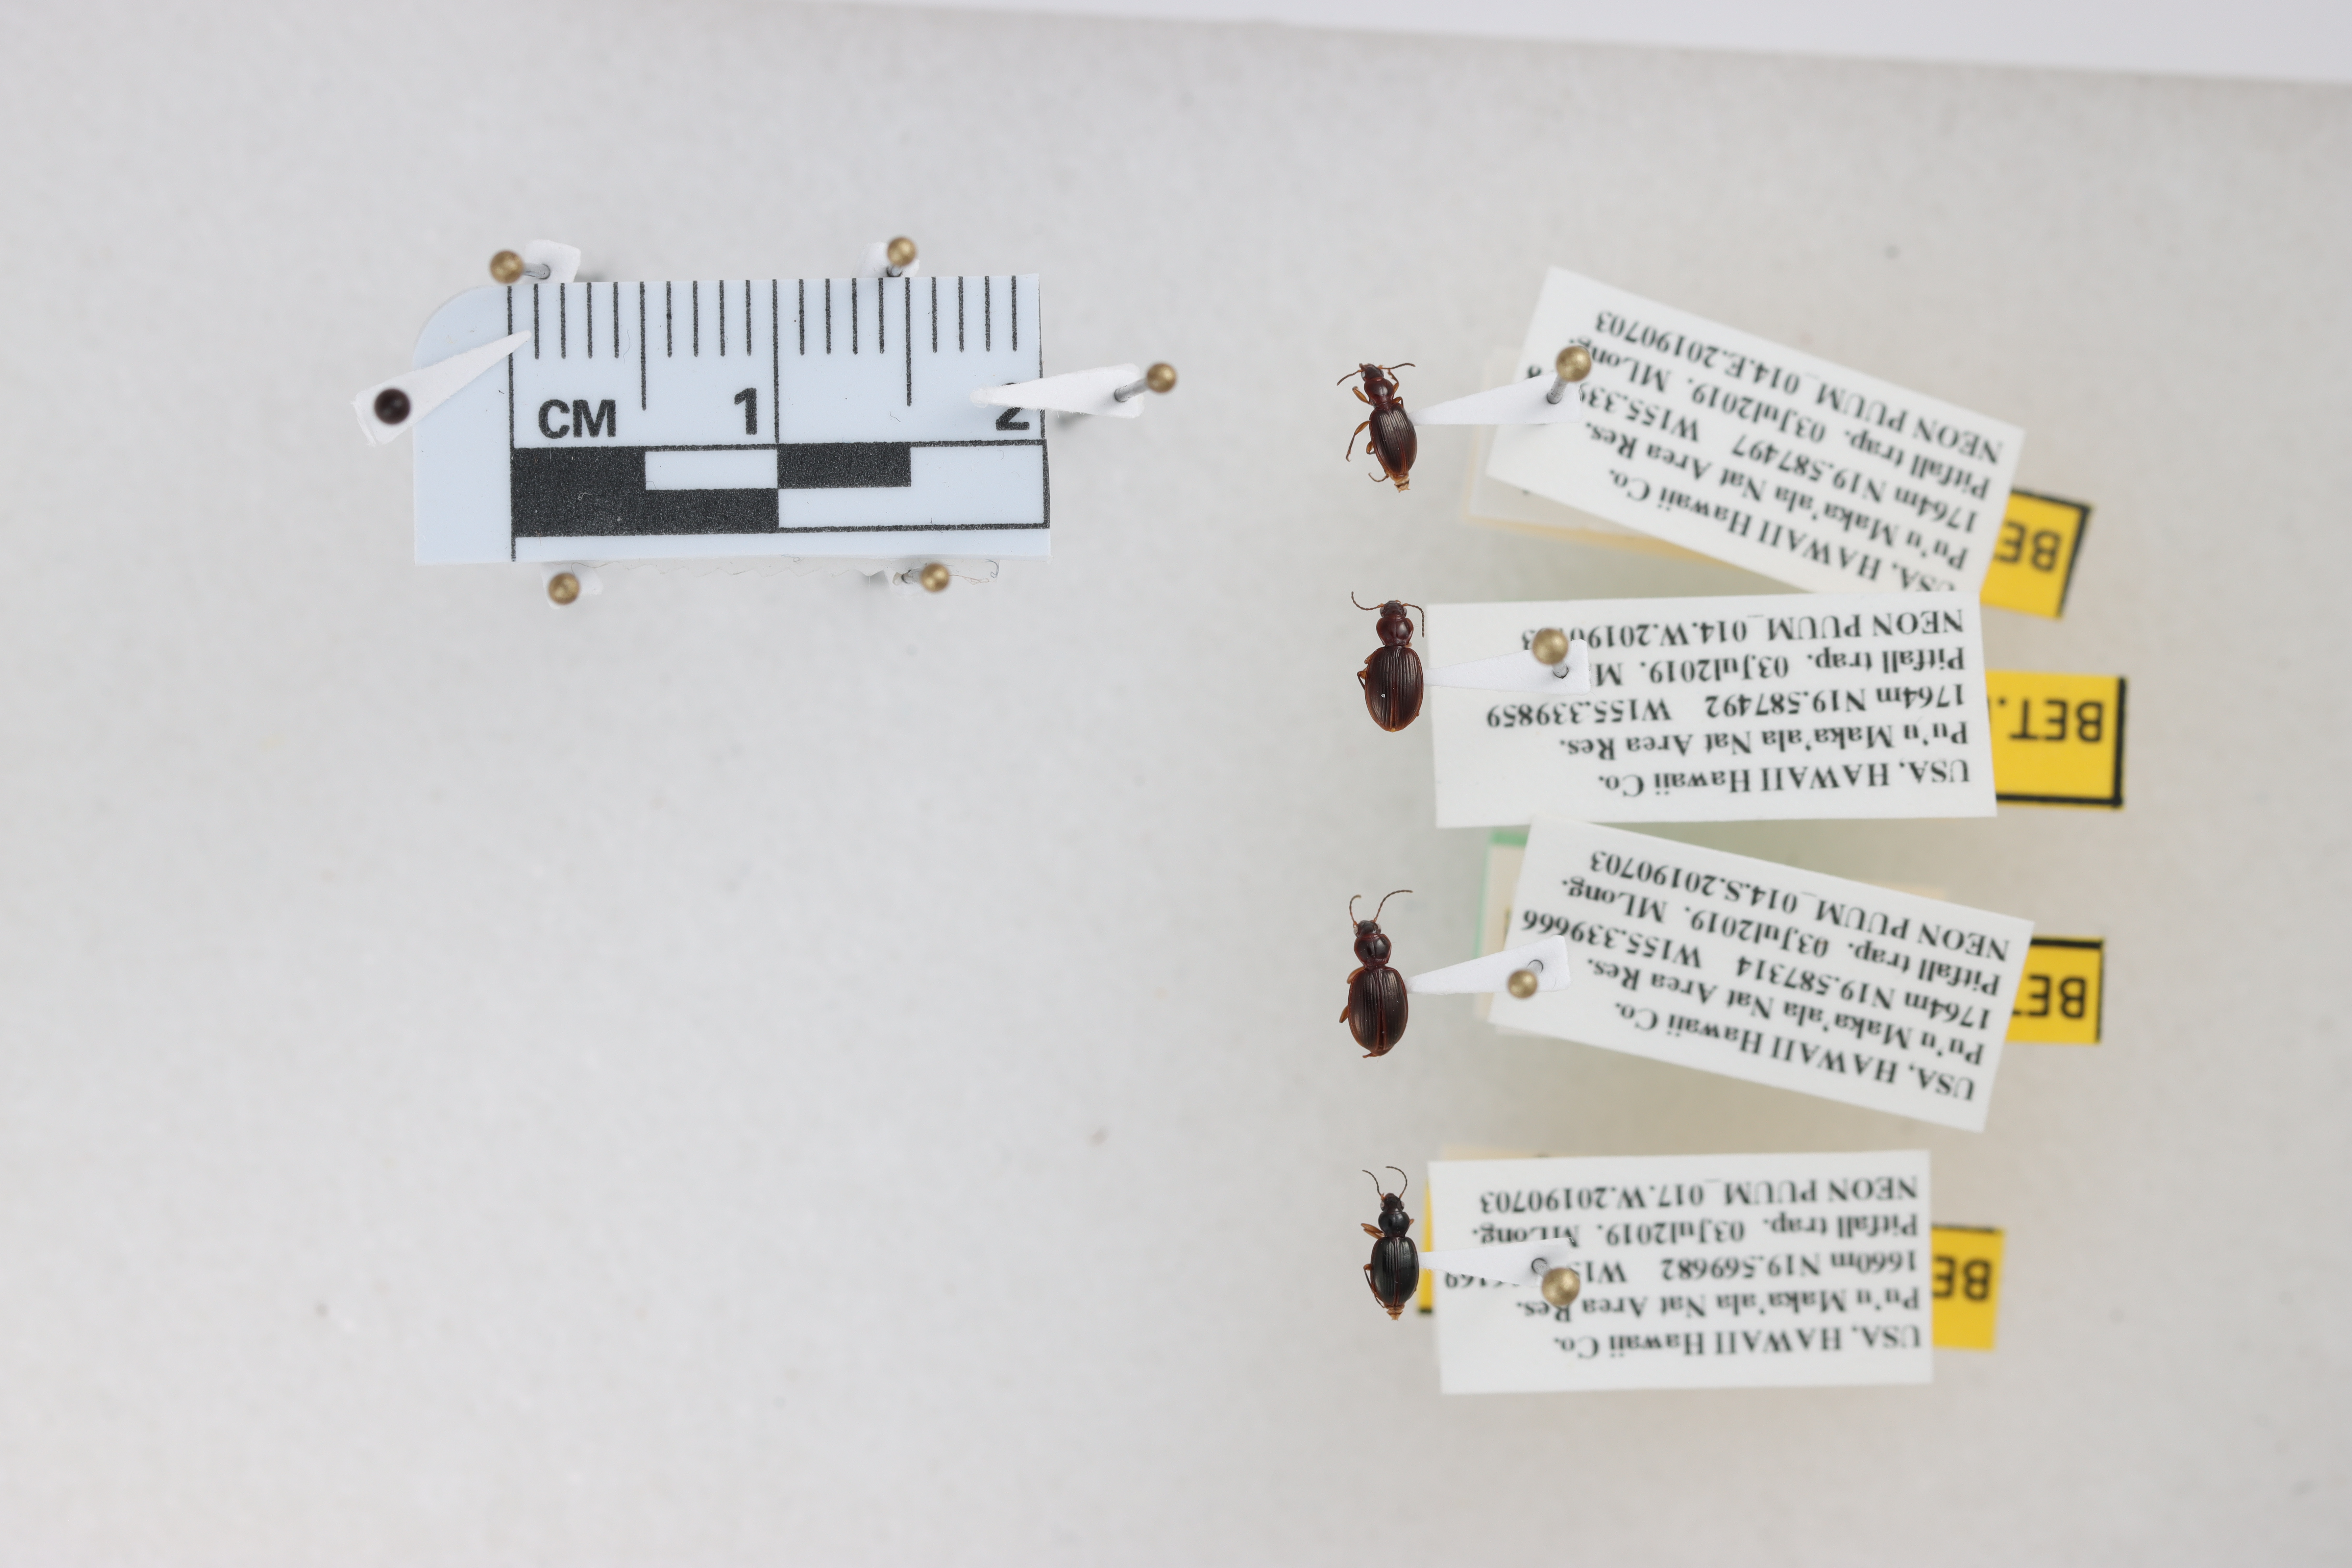
Beetle 1 — elytra length: 0.259 cm, elytra max width: 0.166 cm, basal pronotum width: 0.066 cm

Beetle 2 — elytra length: 0.314 cm, elytra max width: 0.219 cm, basal pronotum width: 0.097 cm

Beetle 3 — elytra length: 0.305 cm, elytra max width: 0.22 cm, basal pronotum width: 0.092 cm

Beetle 4 — elytra length: 0.257 cm, elytra max width: 0.183 cm, basal pronotum width: 0.074 cm